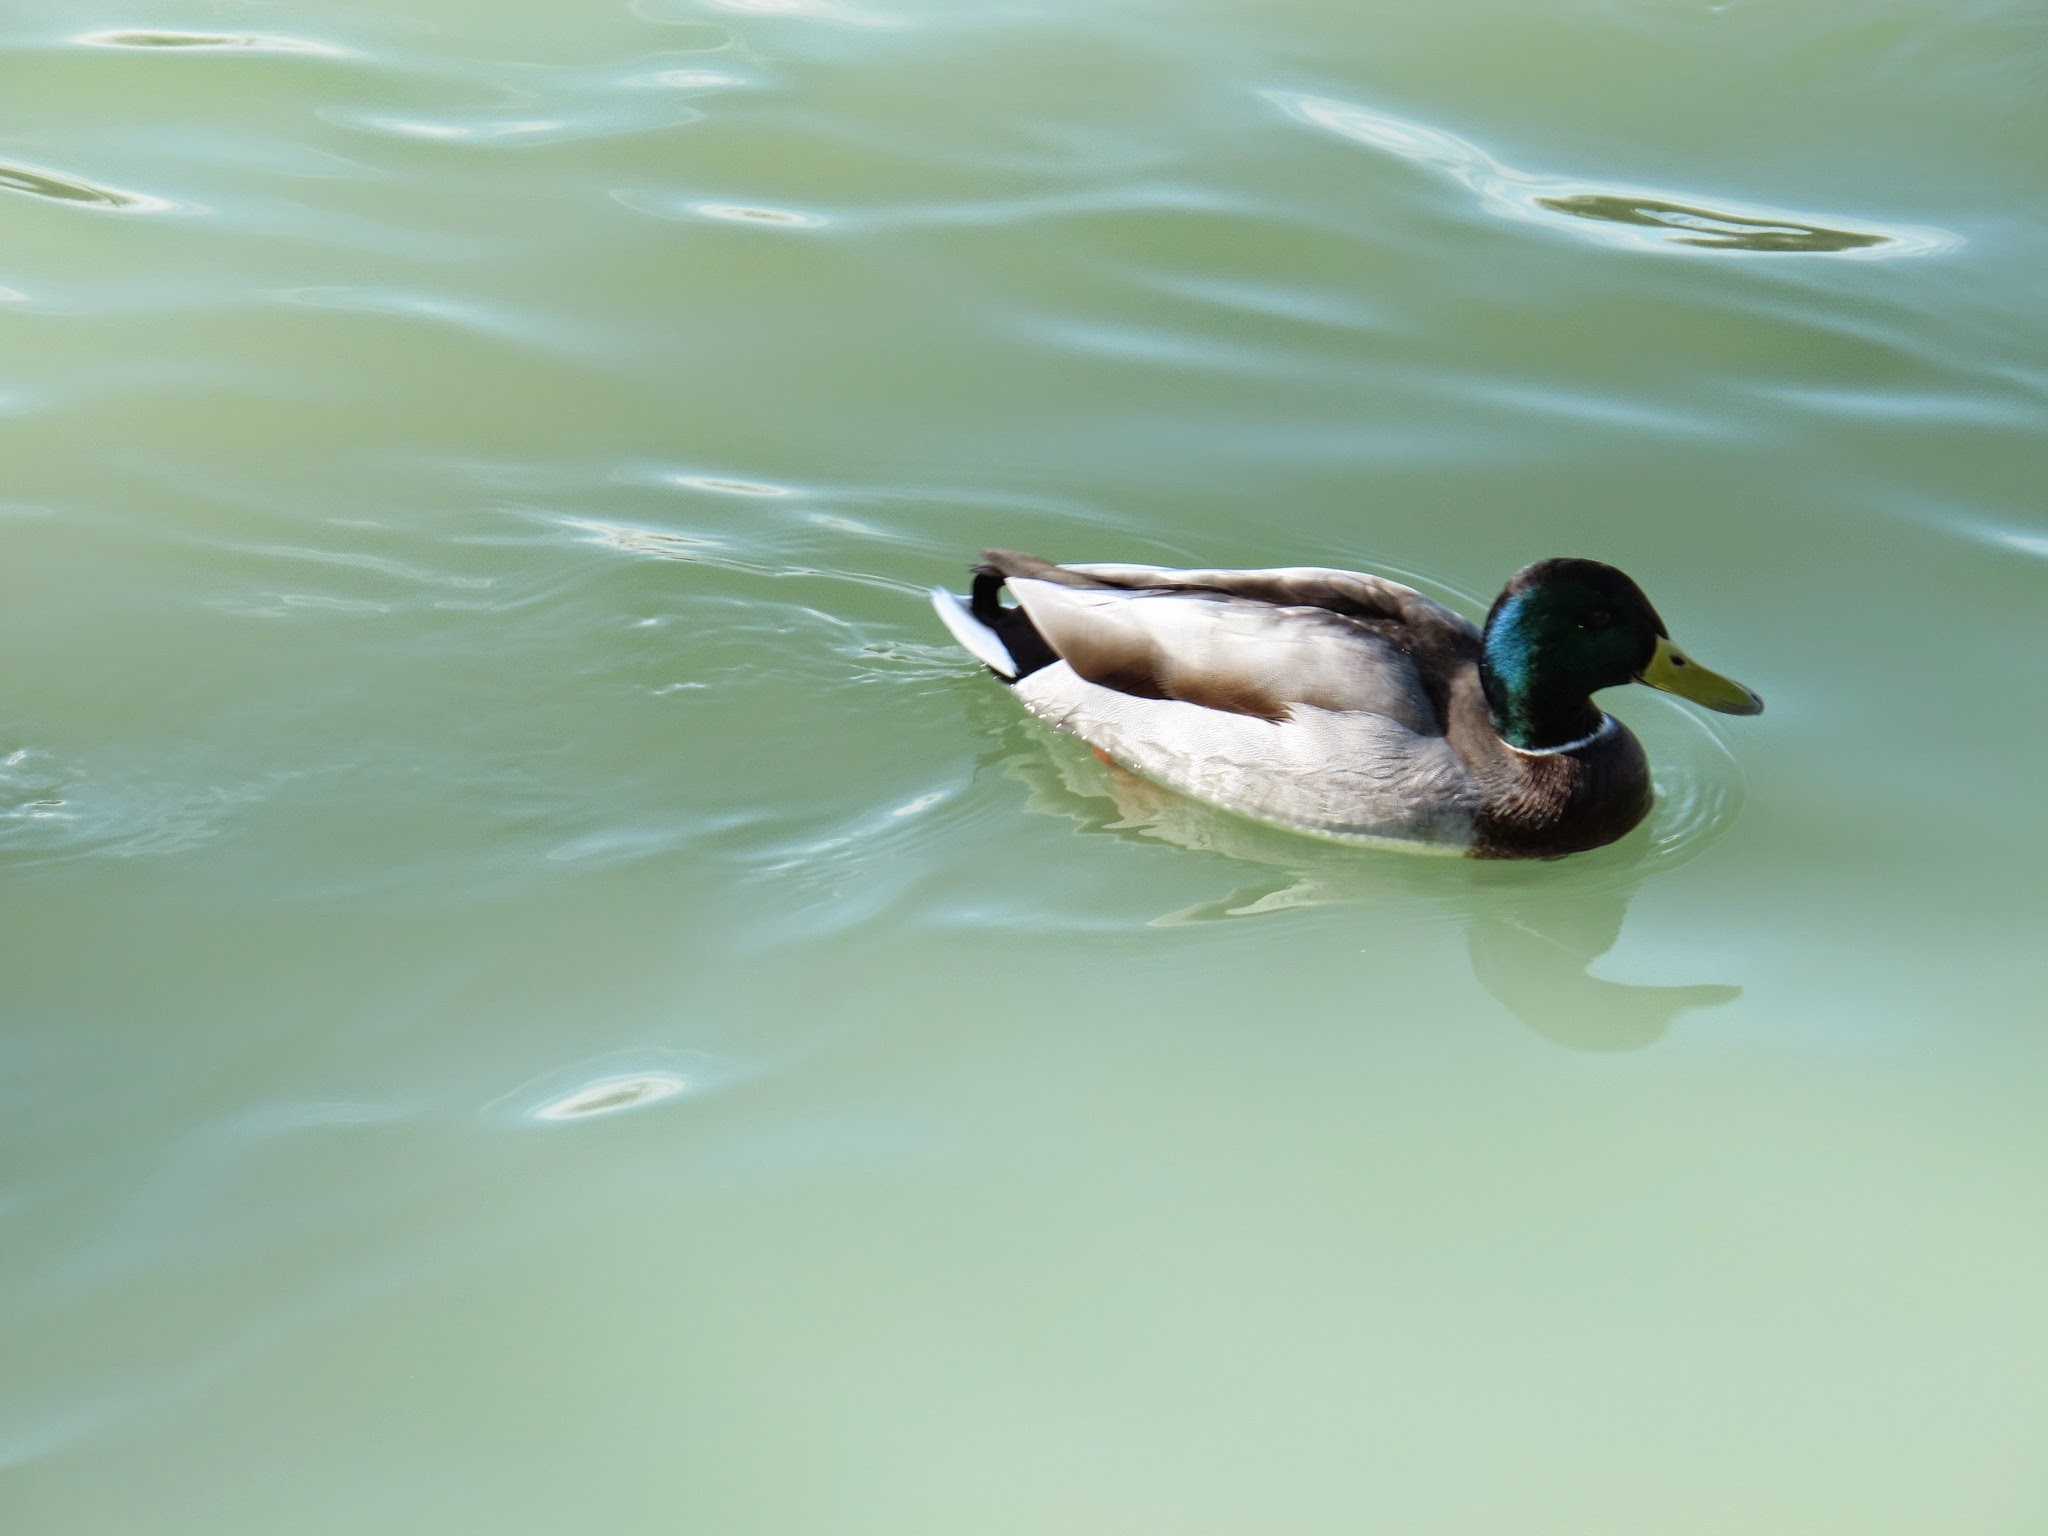
landscape, water, nature, bird, wing, lake, animal, tranquility, reflection, beak, park, fauna, swimming, ecology, duck, vertebrate, waterfowl, water bird, mallard, canard, mirror water, ducks geese and swans